Ned Cronin

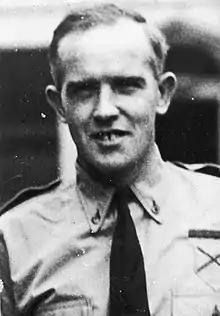
Ned Cronin in blueshirt attire

Edward J. Cronin (10 July 1897 – 1946), was an Irish army officer, senior member of Fine Gael and a leader of the Blueshirts.